Maison Souquet

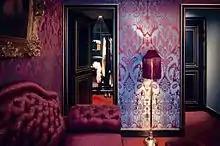

Maison Souquet is composed of 20 rooms including six suites and two apartments with unique decorations.